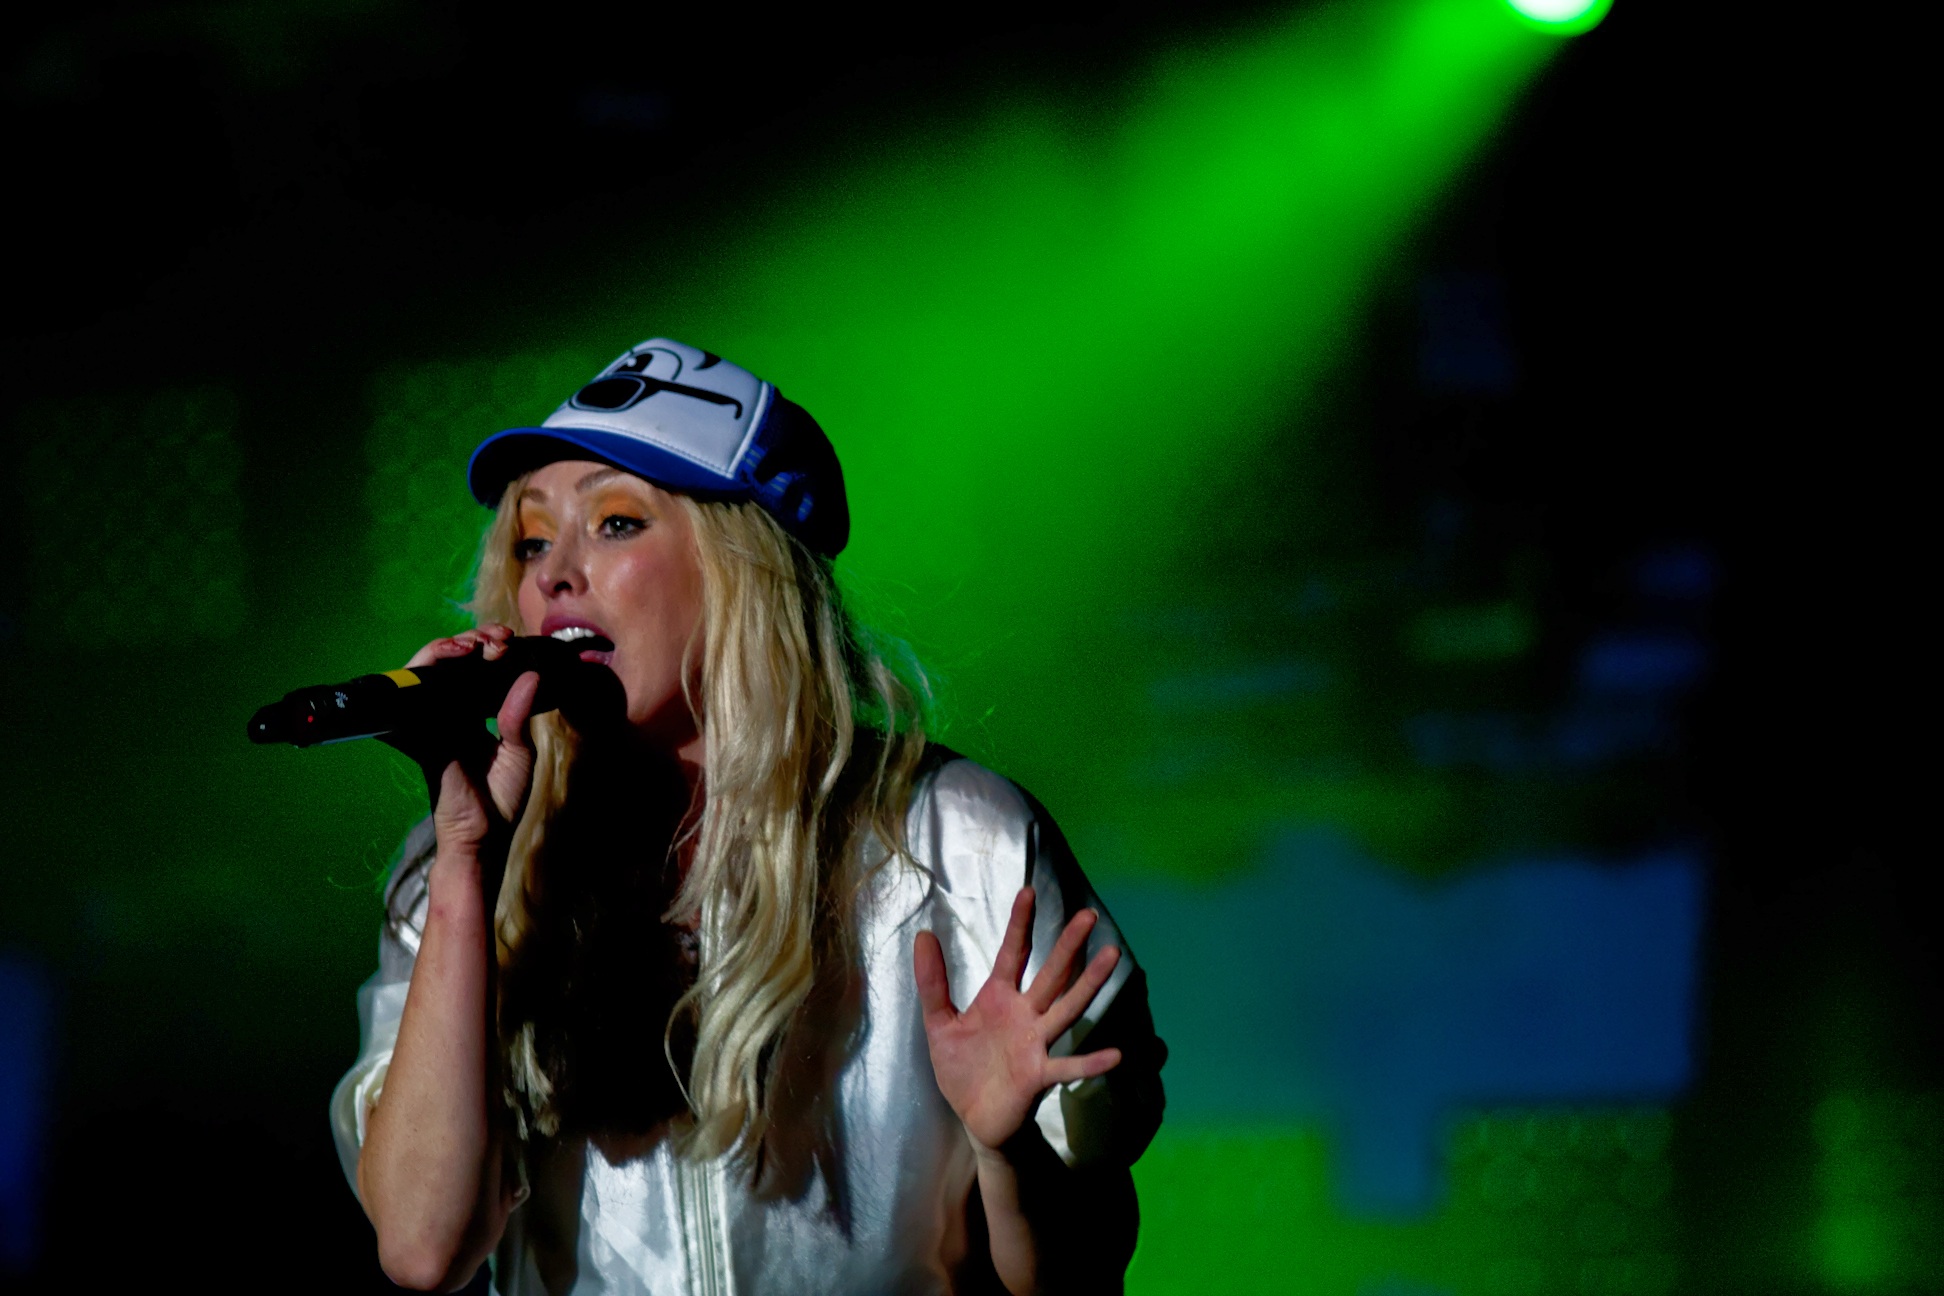
person, music, concert, singer, band, live, professional, musician, stage, musical, performance, bassist, singing, guitarist, entertainment, rock music, performing arts, singer songwriter, rock concert, musical theatre, female singer, the ting tings